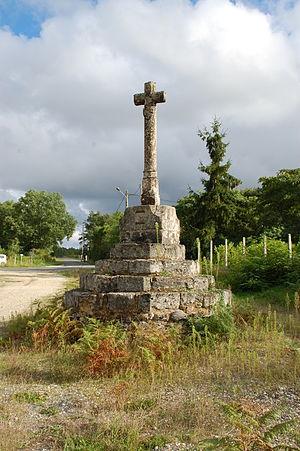
Croix de Villeranque (Inscrit) This building is indexed in the Base Mérimée, a database of architectural heritage maintained by the French Ministry of Culture,
Cet article recense les monuments historiques de l'arrondissement de Lesparre-Médoc, dans le département de la Gironde, en France.
Les croix hosannières dites « hosannaire » ou encore « croix de l'hosannaire » sont des édicules funéraires construits entre les XIIᵉ et XVIᵉ siècles plus particulièrement dans l'ouest de la France.
Avensan est une commune du Sud-Ouest de la France, située dans le Médoc, dans le département de la Gironde.